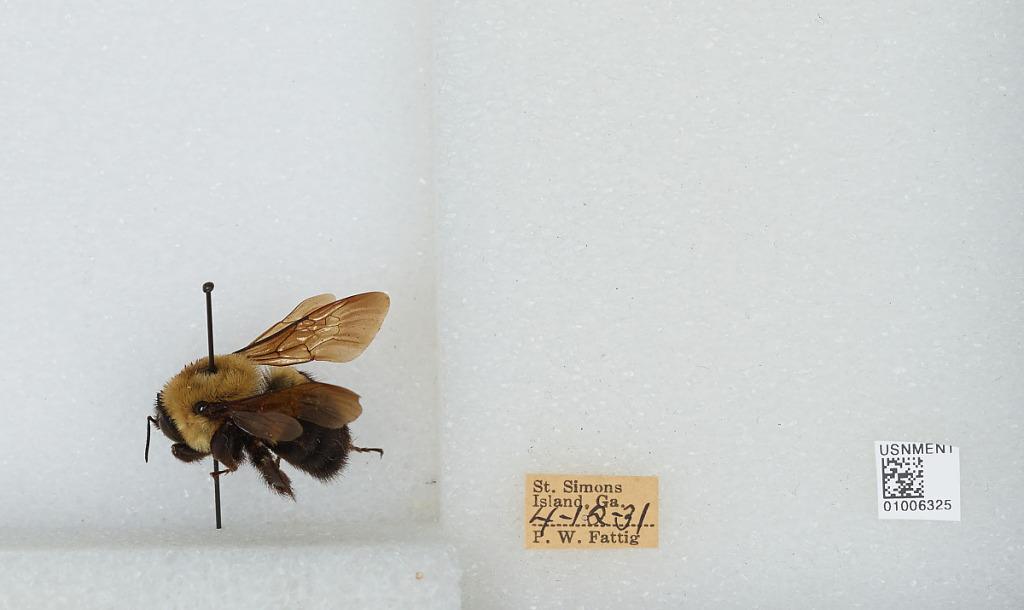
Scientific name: Bombus (Separatobombus) griseocollis (De Geer)
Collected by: P. Fattig
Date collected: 1931-4-12
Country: United States
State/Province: Georgia
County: Glynn
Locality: St. Simons Island
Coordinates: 31.1597, -81.3886